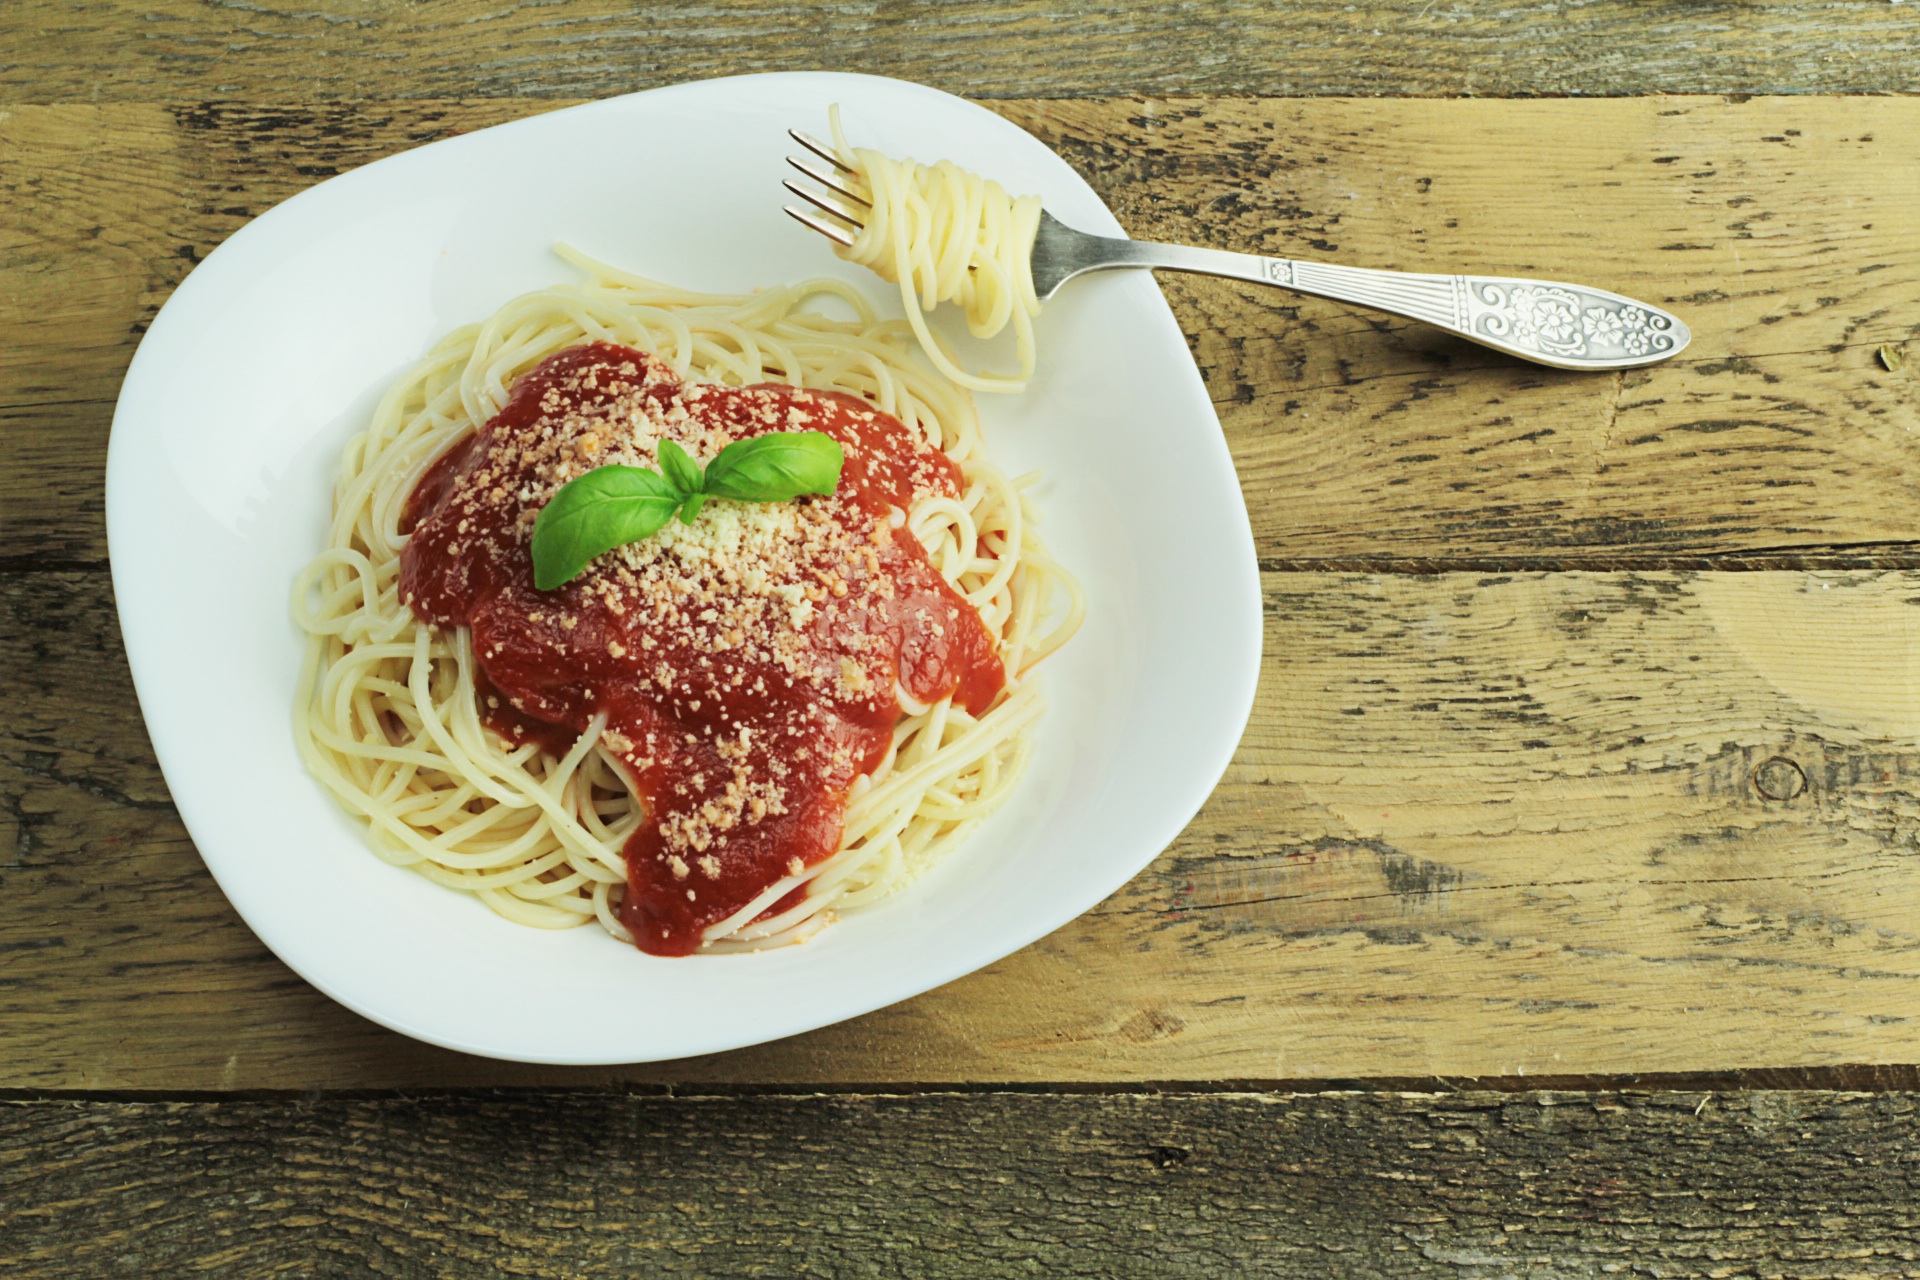
fork, restaurant, dish, meal, food, cooking, produce, plate, breakfast, lunch, cuisine, sauce, delicious, pasta, cheese, noodle, asian food, noodles, spaghetti, vegetarian food, parmesan, italian food, carbonara, european food